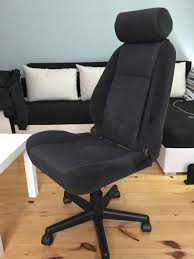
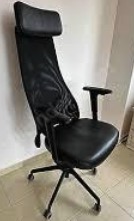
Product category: items_chair
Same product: no